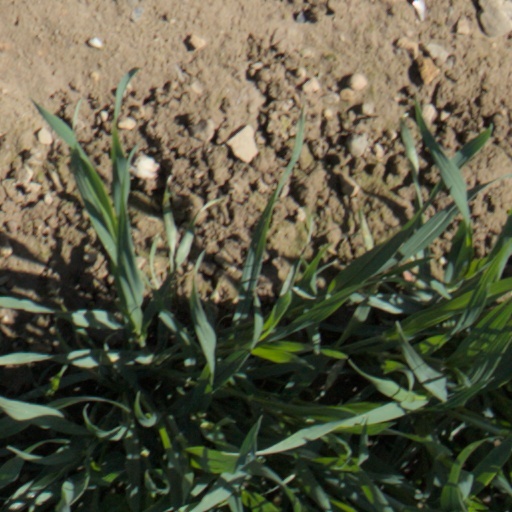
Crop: wheat